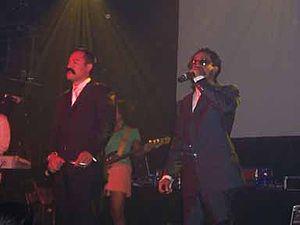
Handsome Boy Modeling School est un groupe de hip-hop américain, actif entre 1999 et 2006. Le groupe est une collaboration entre Dan « The Automator » Nakamura et Prince Paul.